Yakovlev Yak-9

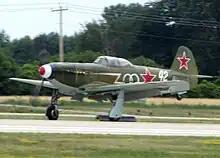
Yak-9 Racer

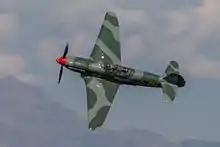
HB-RYA flying next to Pierre Avois, VS, Switzerland

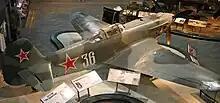
Yak-9 on display at the Museum of Flight

Yakovlev OKB created 22 modifications of the Yak-9, of which 15 saw mass production. The most notable of these include: